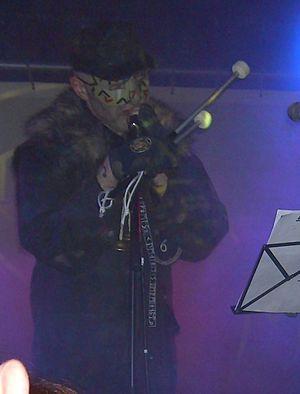
D'abord, membre du groupe Runners from 84, Patrick Leagas devient en 1981 un des membres fondateurs du groupe anglais Death in June.